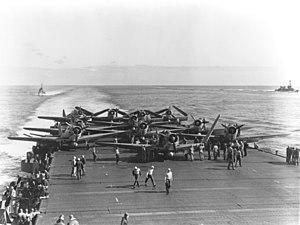
Raymond Ames Spruance a été un amiral de la Marine des États-Unis pendant la guerre du Pacifique. À la bataille de Midway, la Task Force 16 que commandait Raymond Spruance, alors contre-amiral a pris une part déterminante dans la destruction de la principale force aéronavale japonaise du moment. L'amiral Morison, historiographe officiel de la Marine des États-Unis pendant la Seconde Guerre mondiale a écrit « la performance de Spruance a été superbe... Il a émergé de cette bataille comme un des plus grands amiraux de l'histoire navale américaine ». Il a commandé à la mer les forces navales du Pacifique central, d'août 1943 à avril 1944. À la tête de la Vᵉ Flotte, de mai à août 1944, il a considérablement contribué à la victoire américaine de la bataille de la mer des Philippines, puis de février à mai 1945, il a dû affronter les kamikaze devant Iwo Jima et Okinawa. Après la guerre, l'amiral Spruance a succédé à la tête de la Flotte du Pacifique à l'amiral de la Flotte Nimitz devenu Chef des opérations navales, puis en 1946 il a été nommé Président de l'École de Guerre Navale.
Créés peu après l'invention de l'aviation militaire pendant la Première Guerre mondiale, les porte-avions ont d'abord été considérés comme des bâtiments auxiliaires et n'ont joué un rôle majeur dans la guerre navale qu'à partir de la Seconde Guerre mondiale. Il a fallu l'attaque de Pearl Harbor de décembre 1941 pour démontrer la supériorité de l'aviation embarquée sur la grosse artillerie des navires de ligne, grâce à sa portée incomparablement plus grande pour une force de frappe équivalente. La bataille de la mer de Corail, en mai 1942, est le premier affrontement uniquement aéronaval de l'histoire, dans lequel les forces navales japonaises et américaines s'affrontèrent par avions interposés sans jamais être à portée de canon. En 1944-45, les plus grands cuirassés japonais jamais construits coulent sous les attaques de l'aviation embarquée américaine.